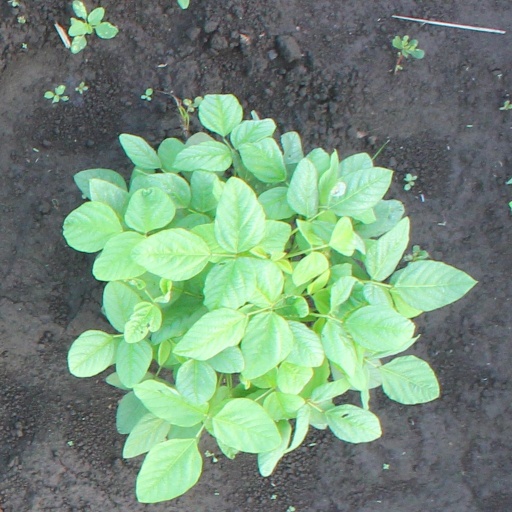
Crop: soybean